Wu Guang

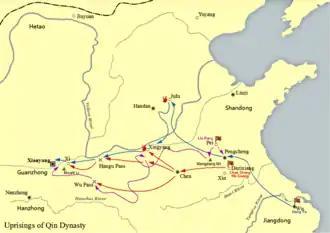
Uprisings of Qin dynasty, including Chen Sheng and Wu Guang's Dazexiang Uprising.

Wu Guang (died December 209 BC or January 208 BC) was a leader of the first rebellion against the Qin dynasty during the reign of the Second Qin Emperor.